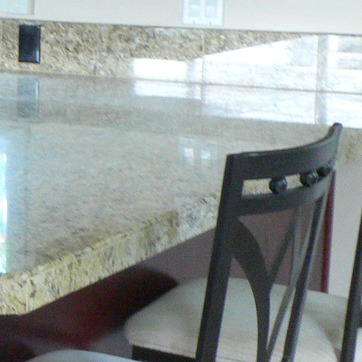
Material: polishedstone